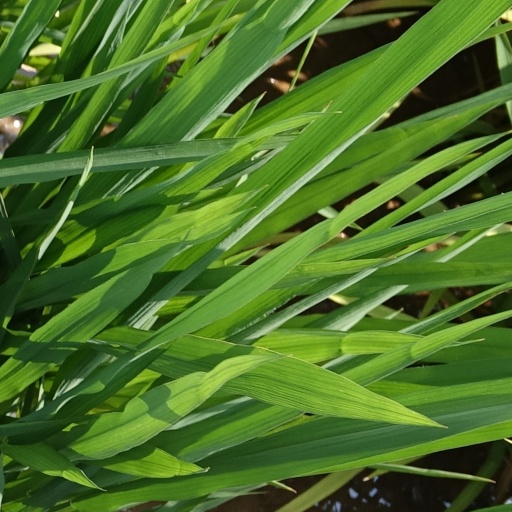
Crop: rice